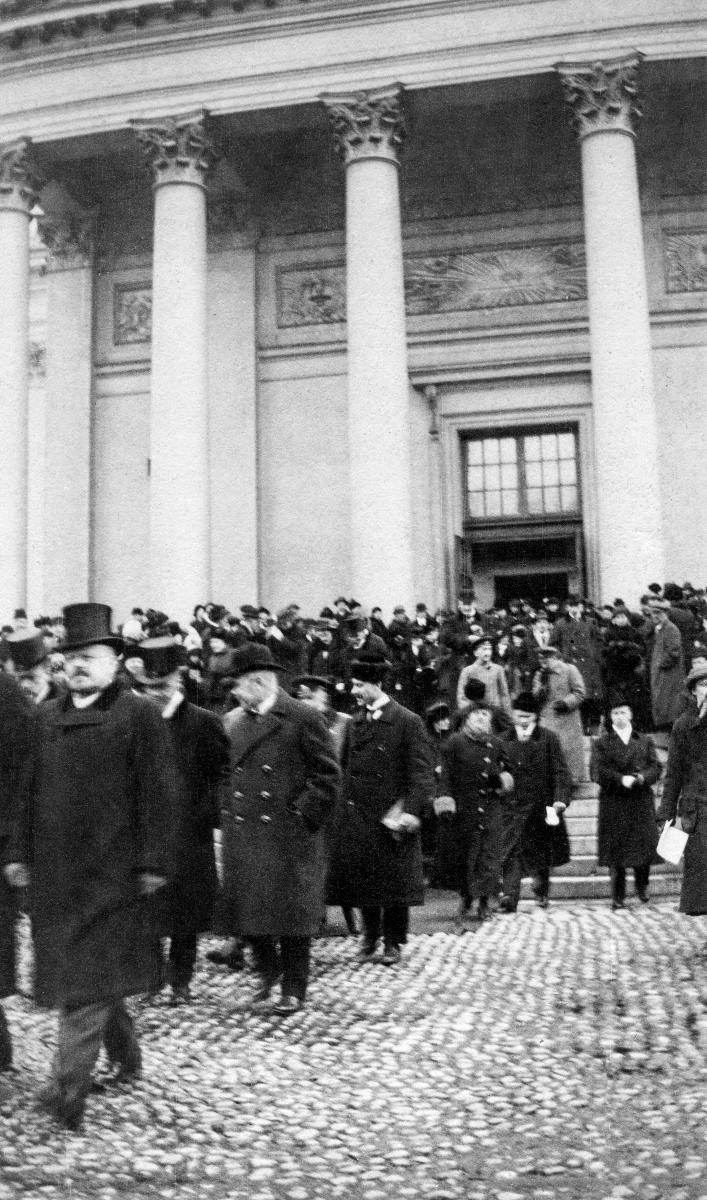
Valtiopäivien avajaiset 1917
The Opening of the Parliament 1917
sisällön kuvaus: Valtiopäivien avajaiset Helsingissä 11.4.1917. content description: The opening of the Parliament in Helsinki 11.4.1917.
Kuvaaja: Kivekäs, Matti, kuvaaja
Vuosi: 1917
Paikka: Suomi; Suomi, Uusimaa, Helsinki
Aiheet: politiikka; valtiopäivät (istuntokaudet); kulkueet; avajaiset; politics; parliamentary sessions; processions; parliament opening; procession; members of the parliament; openings (celebrations); politik; riksmöten; processioner; öppningsceremonier